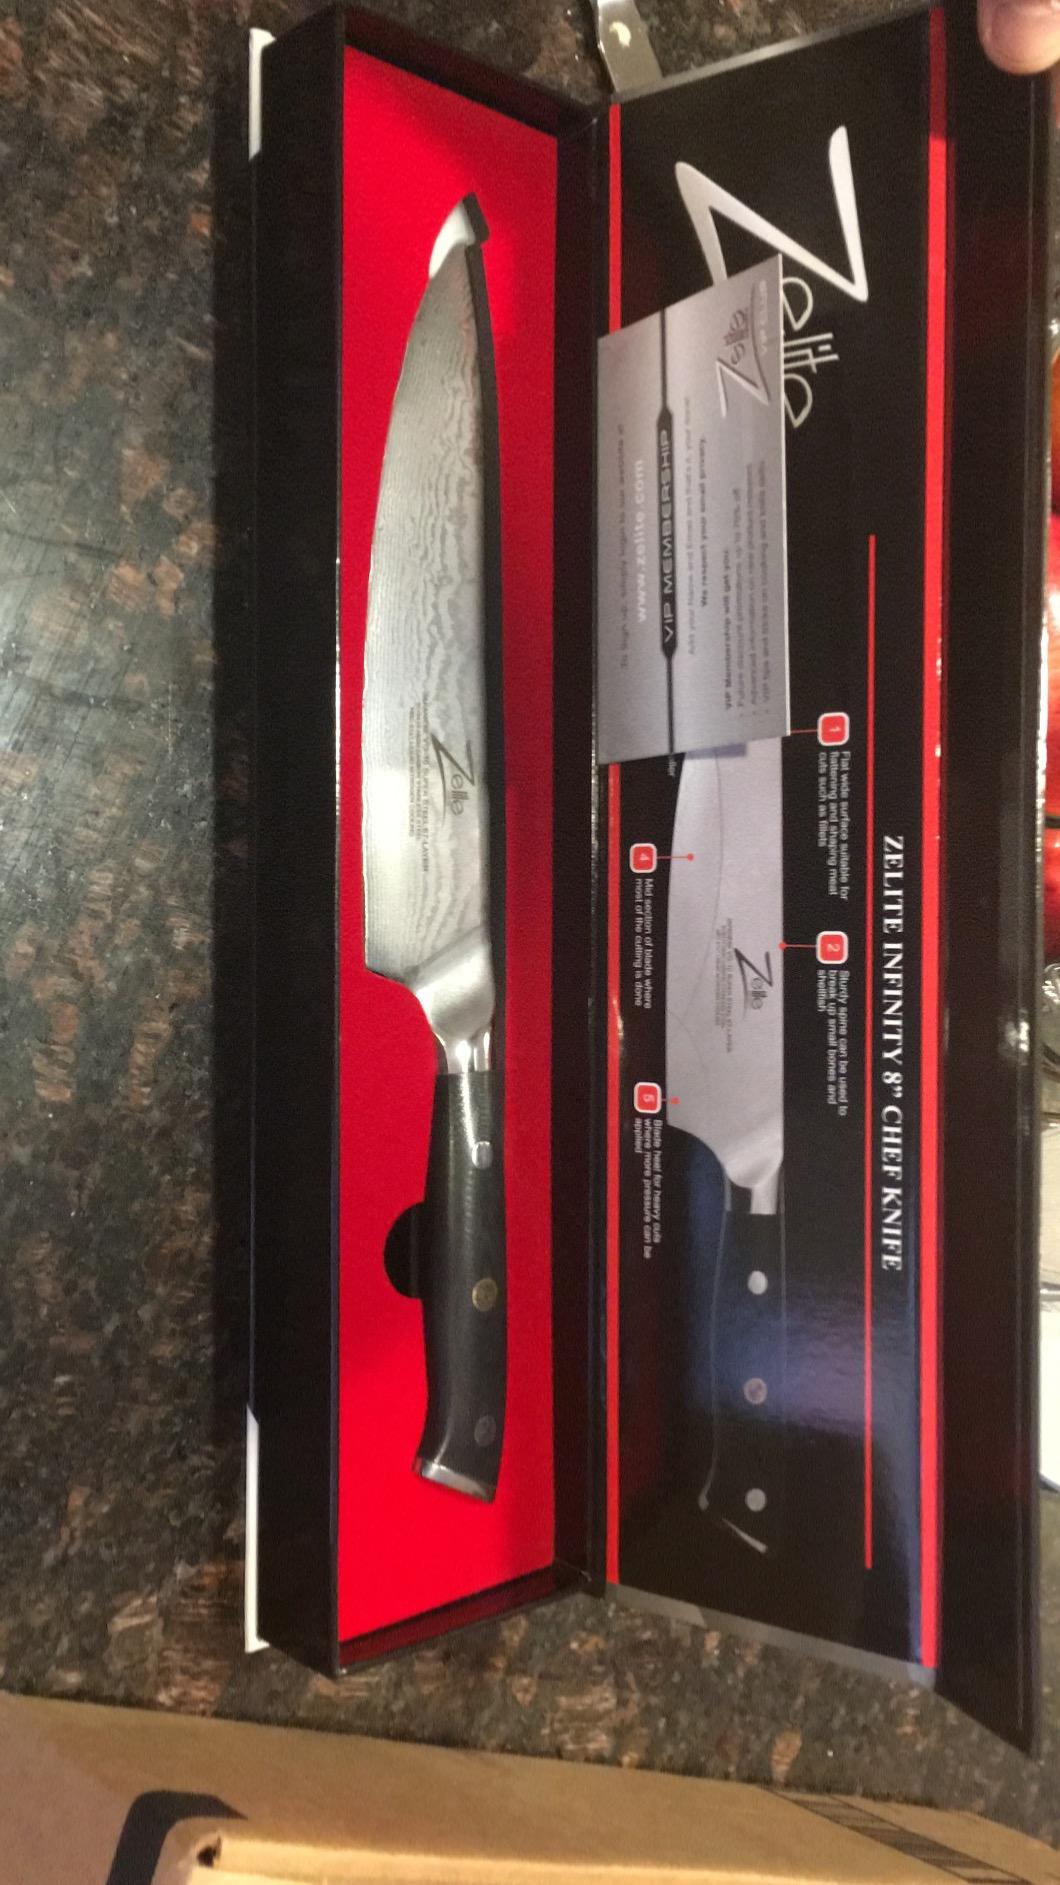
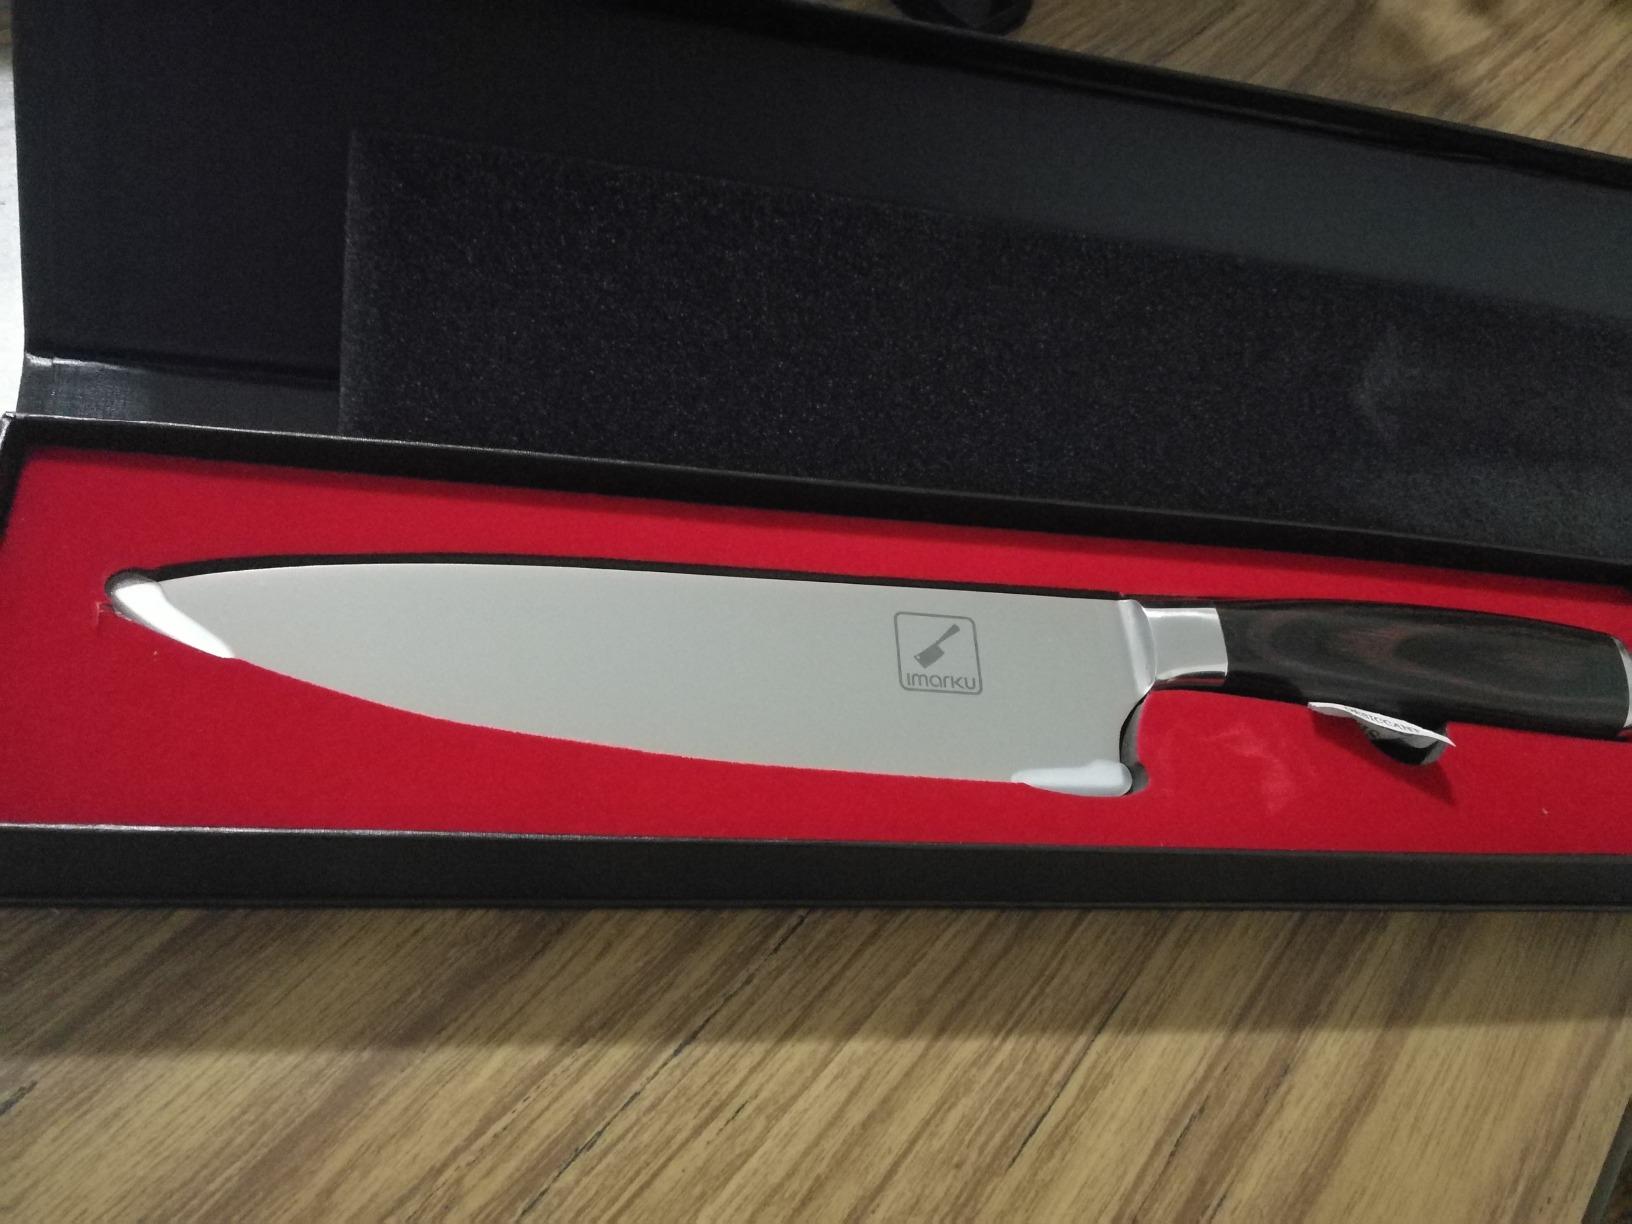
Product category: items_knife
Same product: no